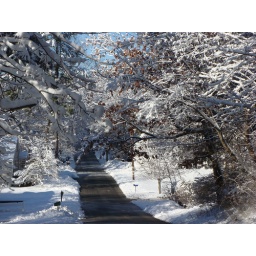
The street near my house after a snowstorm